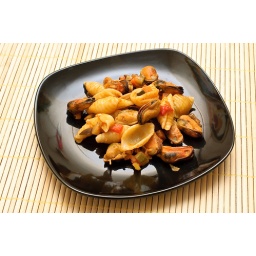
Pasta with mussels and vegetables in a black plate